Xuanwu Gate Incident

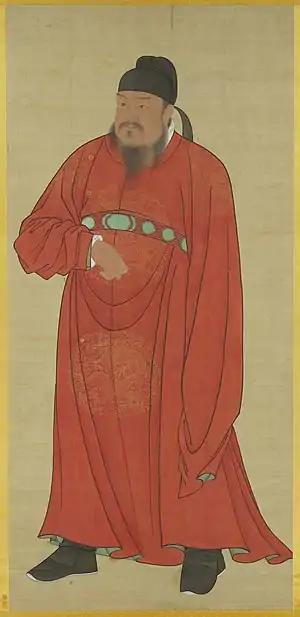
Painting of Emperor Gaozu

In early 626 AD, the Tujue attacked the frontier of the Tang empire. At Li Jiancheng's recommendation, Li Yuanji was commissioned for a military campaign against these hostile forces, thus Li Shimin's best generals and crack troops were transferred to Li Yuanji. Thereafter, Li Shimin received word from his men that Li Jiancheng and Li Yuanji had taken preparations to assassinate him when he would see off Li Yuanji as was the custom during the onset of a military campaign.